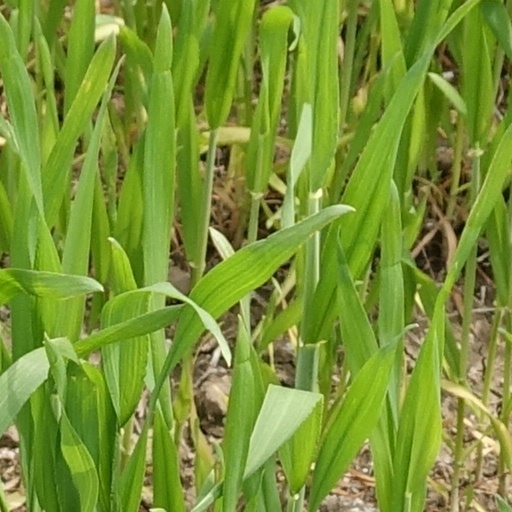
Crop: wheat